Royal Spanish Gymnastics Federation

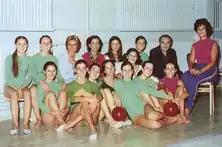
The first national rhythmic gymnastics team in Spain (1975).

The federation's history began on 1 March 1898, when Narciso Masferrer published an appeal to all Spanish athletes to create a "Confederation of Spanish Gymnastic Societies" in the Barcelona newspaper , which had also been created by him in 1897. A positive response resulted in a meeting in Madrid on 7 June 1898 and "Federación Espyearla de Gimnasia" (Spanish Gymnastic Federation) was born and the first Executive Committee was appointed. The first president of the Federation was José Canalejas. The founders included the Gymnastic of Tarragona, the Gymnasium of Vigo, the Gymnastic Club of Cartagena, the Catalan Society of Gymnastics and the Gymnastic Society of Orense. Shortly after the Spanish Gymnastic Society joined, which had shown initial reluctance to the initiative.